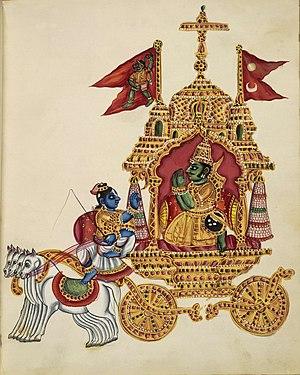
Le Gita Dhyanam est un poème d'invocation de la Bhagavad Gita. Appelé aussi Dhyana Shlokas, ce chant se doit d'être utilisé avant l'étude du livre sacré. Il comprend neuf versets qui sont censés amener l'attention de l'étudiant du monde terrestre à Dieu.